Surfing

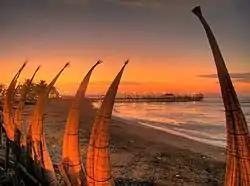
"Caballitos de totora", reed watercraft used by fishermen for the past 3000 years at Huanchaco, Peru, known for its surf breaks

About three to five thousand years ago, cultures in ancient Peru fished in kayak-like watercraft ("mochica") made of reeds that the fishermen surfed back to shore. The Moche culture used the caballito de totora (little horse of totora), with archaeological evidence showing its use around 200 CE. An early description of the Inca surfing in Callao was documented by Jesuit missionary José de Acosta in his 1590 publication "Historia natural y moral de las Indias", writing: